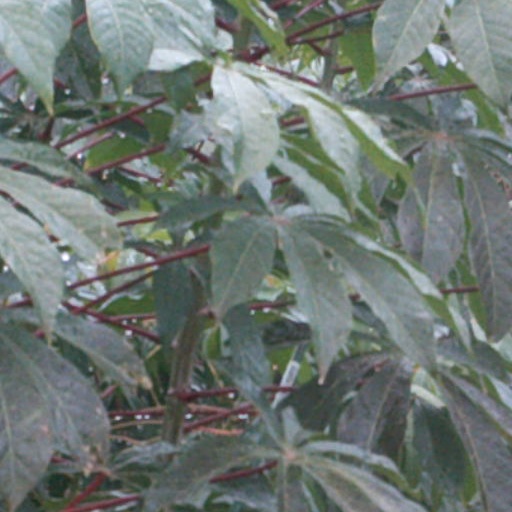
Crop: cassava